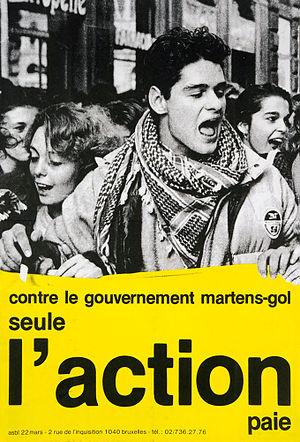
Affiche du journal Alternative Libertaire (Belgique) n°82 septembre 1986.